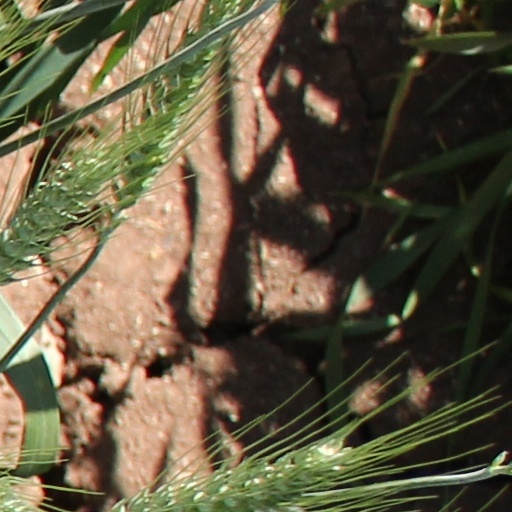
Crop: wheat